Chrysler House

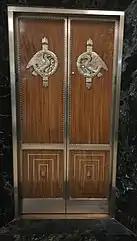

On April 30, 2012, Gilbert and Chrysler Group LLC chairman Sergio Marchionne announced that Chrysler will move its Great Lakes Business Center and some executive offices, with approximately 70 employees, into the two top floors of the building. As part of the lease, the building was renamed for the company.